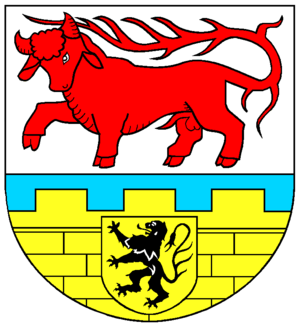
concédé 25 novembre 1994.
Le Brandebourg est un land de la République fédérale d'Allemagne.